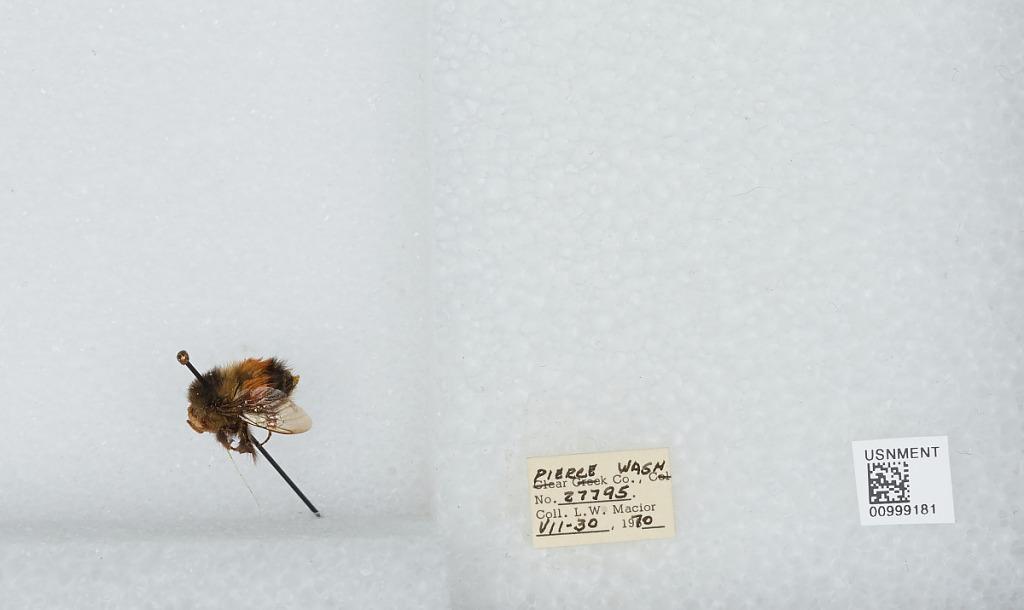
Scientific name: Bombus (Pyrobombus) melanopygus Nylander
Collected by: L. Macior
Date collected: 1970-7-30
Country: United States
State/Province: Washington
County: Pierce
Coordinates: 47.05, -122.12